DNA Doe Project

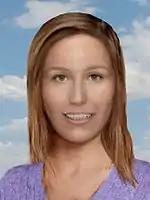
Reconstruction of Dana Dodd by Carl Koppelman

On October 29, 2006, the badly burned body of a female aged 17 to 25 was discovered in Kilgore, Texas. The victim's cause of death remained undetermined, yet the manner of death was ruled a homicide due to the body having been set on fire deliberately and the victim had been raped.